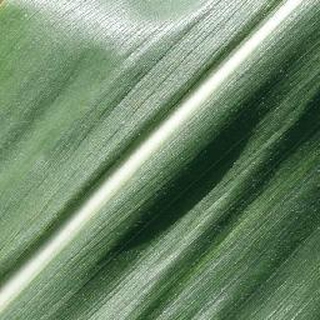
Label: healthy_corn